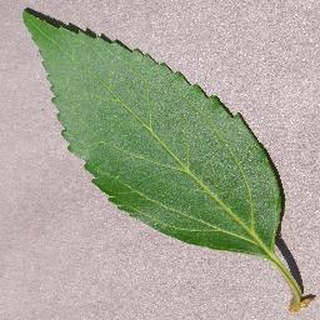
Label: healthy_cherry